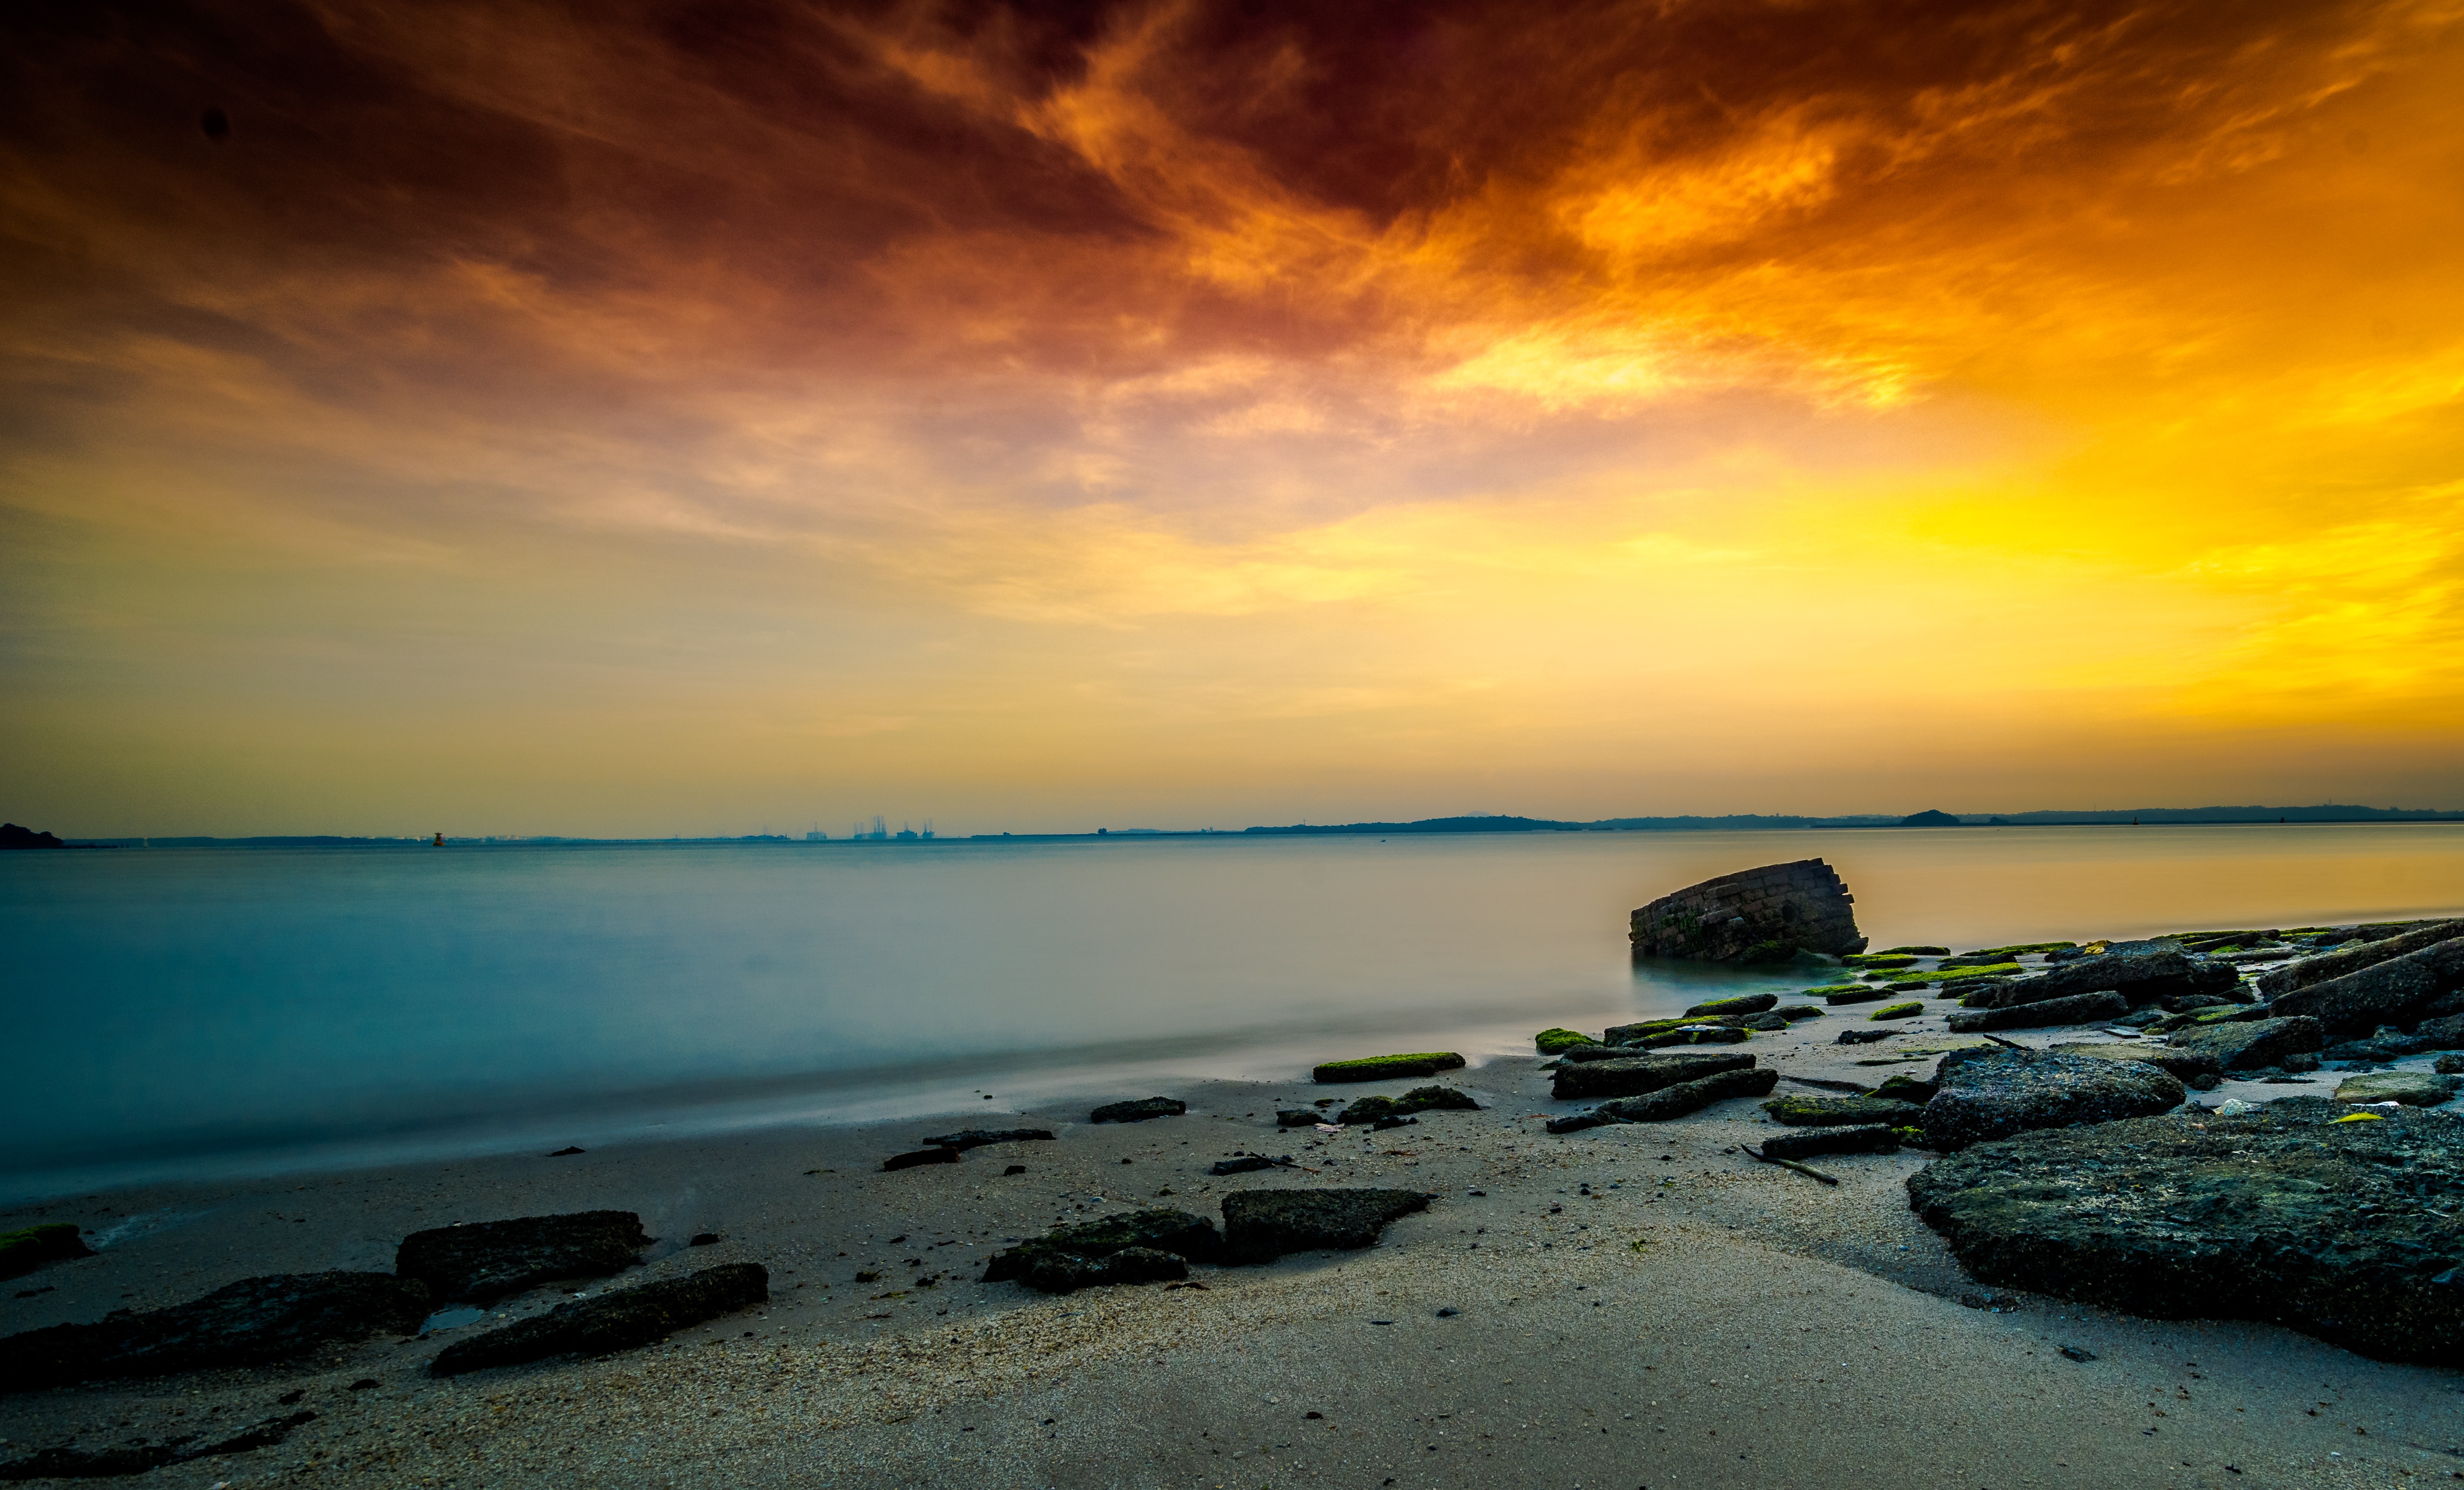
beach, sea, coast, water, nature, ocean, horizon, cloud, sky, sun, sunrise, sunset, sunlight, morning, shore, wave, dawn, coastal, summer, dusk, evening, reflection, bay, port, solar, body of water, views, singapore, himmel, afterglow, beautifully, natural sea, wind wave